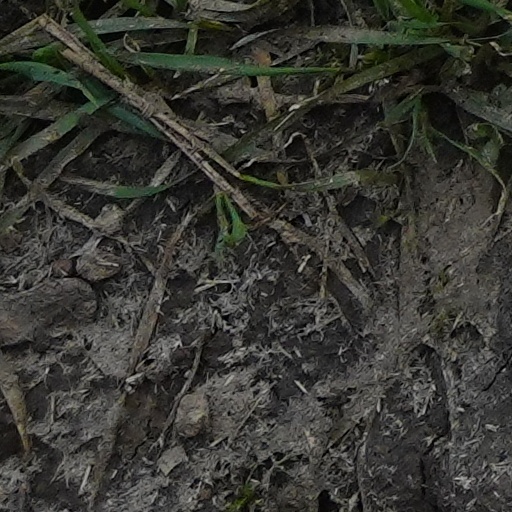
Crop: wheat